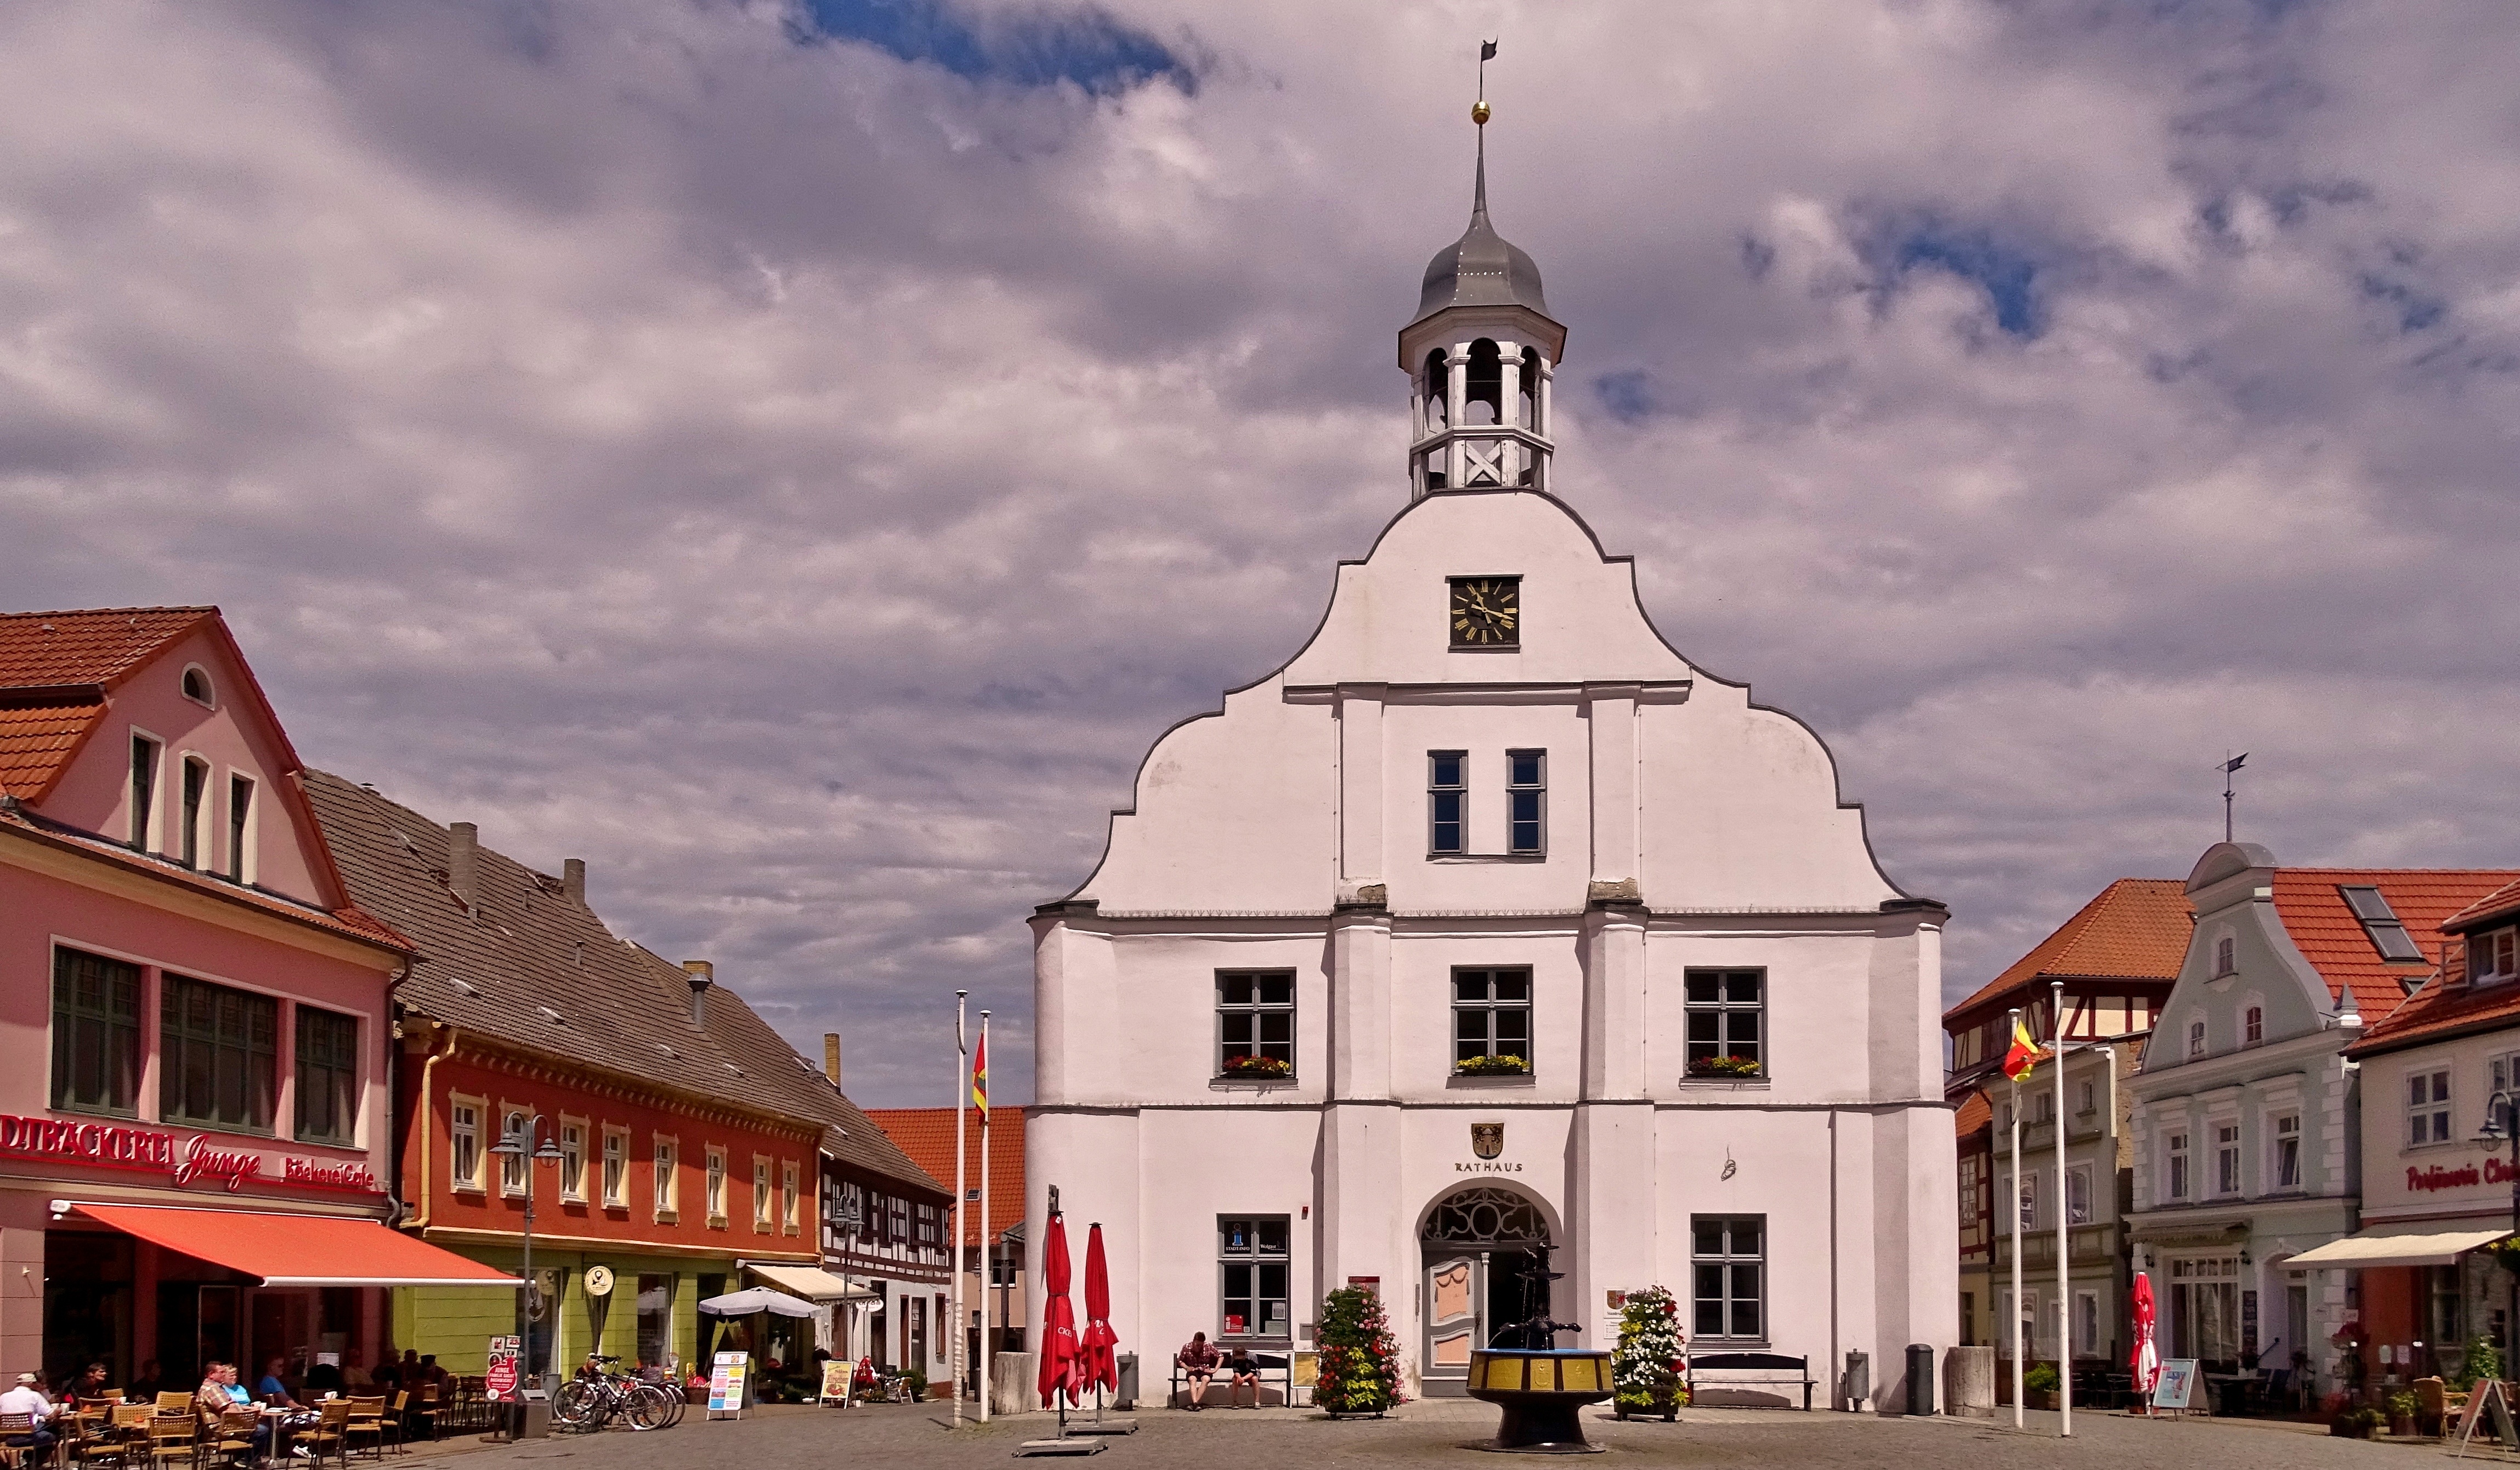
house, town, building, city, cityscape, downtown, evening, tower, landmark, marketplace, church, place of worship, town square, usedom, old town hall, wolgast, human settlement